Marigo Posio

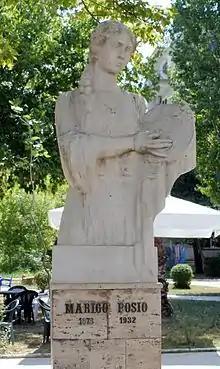
Bust of Marigo Posio

She married Jovan Posio from Hoçisht at a young age. The couple used the last name Posio, although it shows up also as Pozio, Pozjo, or Bozjo. The couple moved to Vlora around 1904, in "Muradie" neighborhood. Their house served as a center for meetings and activities of Albanian patriotic figures of that time. Marigo was a member of the Labëria Patriotic Club founded in Vlore in 1908. She was one of the initiators of the Albanian School of Vlore of 1909. The Albanian Declaration of Independence took place on 28 November 1912 in Vlora. Marigo is considered the "mother" of the Albanian flag which was raised during the Independence Act. The official sources mention her to have embroidered the flag. Lef Nosi, respected Albanian politician present at the event, states that the black eagle was cut from satin and was sewed upon the red base. Ekrem Vlora mentions that the flag was a gift from Aladro Castriota and Marigo was given it to make copies. In all cases, she is involved. She also produced many copies of the flag on her own expenses for various offices of the Vlora Government.